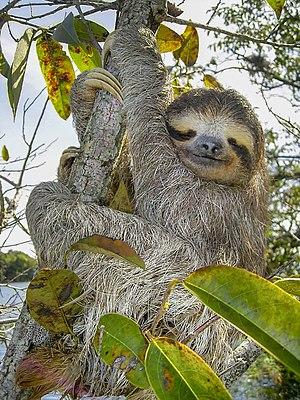
Paresseux à gorge brune (Bradypus variegatus), Lac Gatun, République de Panama. Українська: Трипалий лінивець, Панама
Le Paresseux à gorge brune, nommé aussi Paresseux tridactyle de Bolivie, est une espèce de paresseux d'Amérique centrale et du Sud.
Le Pantanal est une écorégion terrestre d'Amérique du Sud appartenant au biome des prairies et savanes inondées. Il s'étend principalement dans l'État brésilien du Mato Grosso do Sul, mais aussi dans celui du Mato Grosso et recouvre une portion plus petite de la Bolivie et du Paraguay. C'est la plus grande zone humide de la planète, une immense plaine d'une superficie estimée entre 140 000 km² et 195 000 km² où des cours d'eau coulent doucement durant la saison humide en de nombreux méandres et submergent plus de 80 % du territoire, noyé sous les eaux quatre mois par an.
Les Chroniques de l'Amazonie sauvage est une série documentaire en 24 épisodes de 26 minutes, créée par Frédéric Lepage et produite par XL Productions.
Les paresseux sont des mammifères arboricoles d'Amérique tropicale qui constituent le sous-ordre des Folivora. Ce sont des animaux de taille moyenne au mode de vie original : ils sont presque toujours suspendus à l'envers dans les arbres et se déplacent avec lenteur. Ils possèdent de longues griffes. Les paresseux de la famille des Bradypodidae sont aussi appelés « aïs », chacun de leurs membres se terminant par trois doigts griffus, ce qui les distingue des « unaus », de la famille des Megalonychidae, qui ne présentent que deux griffes à chaque main.
Bradypus est l'unique genre de la famille des Bradypodidae, dont les quatre espèces se trouvent en Amérique du Sud et en Amérique centrale.